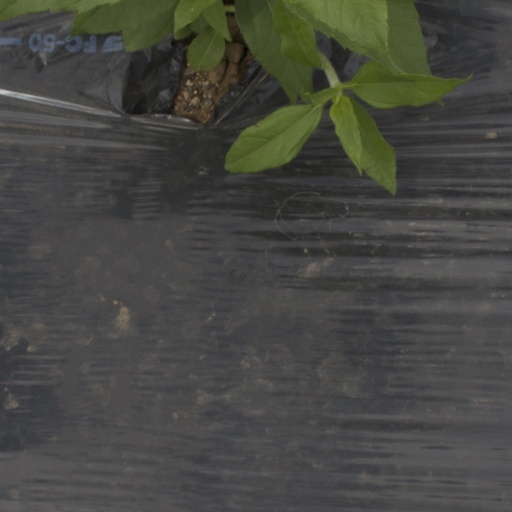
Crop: Jerusalem artichoke